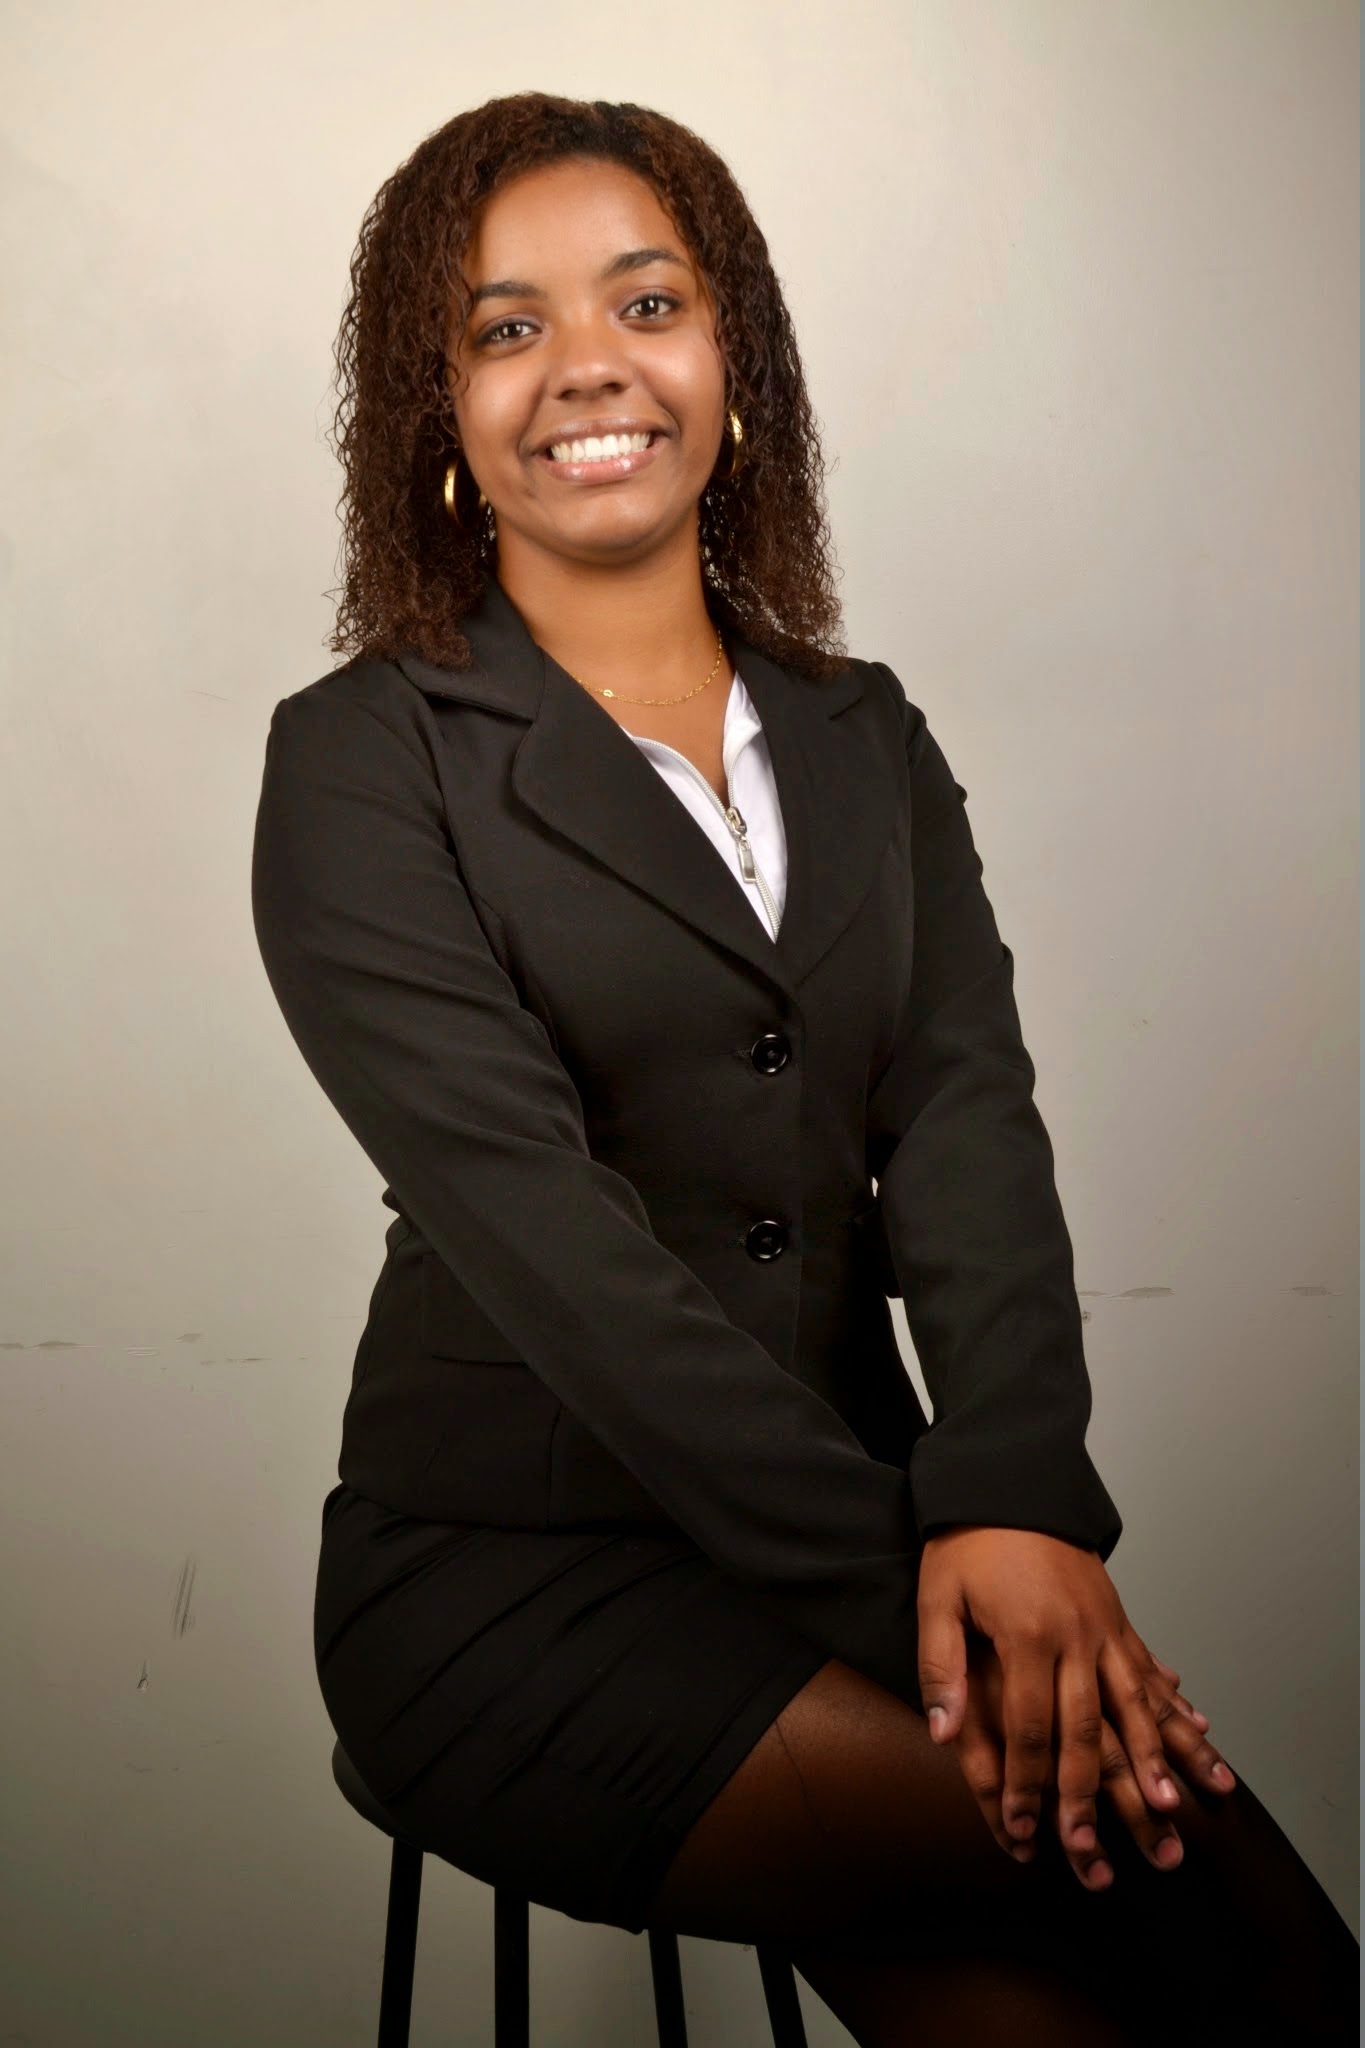
hand, person, woman, portrait, model, young, sitting, profession, clothing, black, outerwear, beauty, administration, posture, leadership, attendance, entrepreneur, entrepreneurship, photo shoot, digital marketing, accounting, businesswoman, human resources, bussines, if the, consultancy, rh, corporative, human positions